Blind (SZA song)

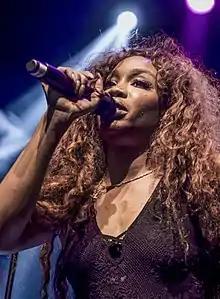
SZA during the Ctrl the Tour in Toronto, Canada (2017)

SZA rose to mainstream fame upon the 2017 release of her debut studio album, "Ctrl." It received widespread acclaim from critics, and many have credited it with establishing her status as a prominent figure in contemporary pop and R&B music and pushing the boundaries of the R&B genre. After "Ctrl" release, SZA began appearing in soundtracks and collaborations with several musicians, which fueled media speculation on when her next studio album would be released. Speculation heightened in 2020 when she released "Hit Different" and "Good Days", her first work as a solo artist in five years.